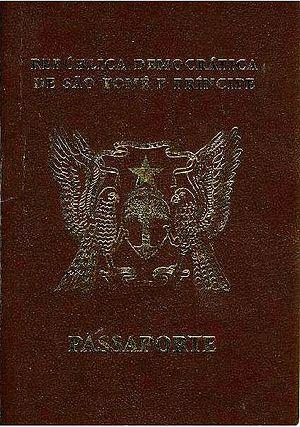
Le passeport santoméen est un passeport délivré aux citoyens santoméens pour leurs voyages internationaux.
Les passeports dont le nom est indiqué en italique sont émis par des États non reconnus internationalement.